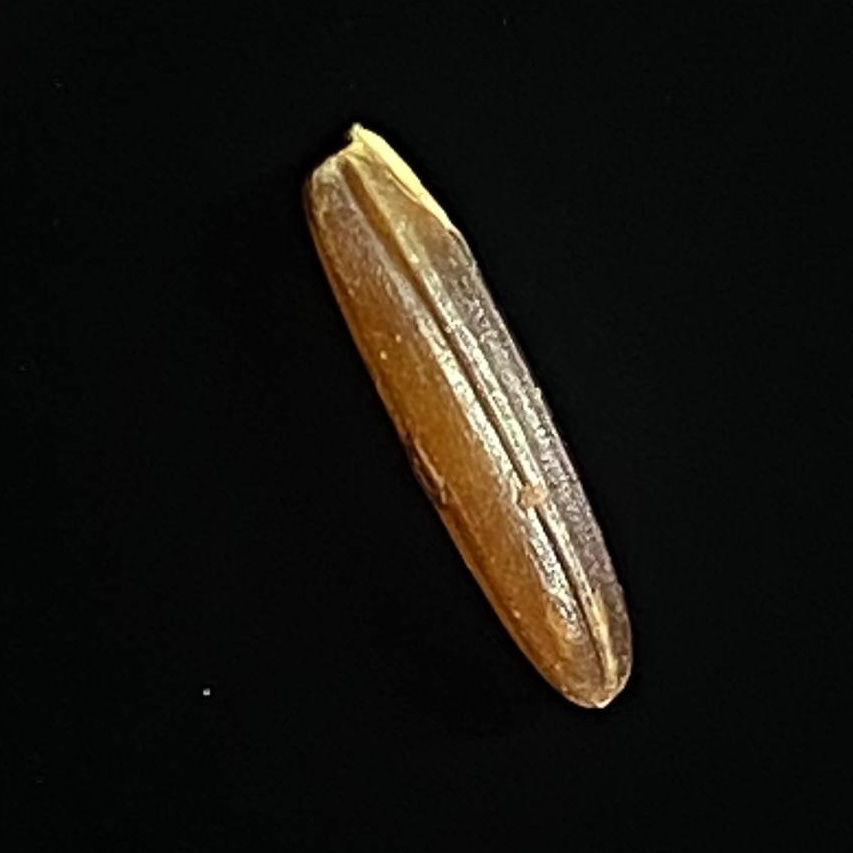
Rice variety: Red_Cargo